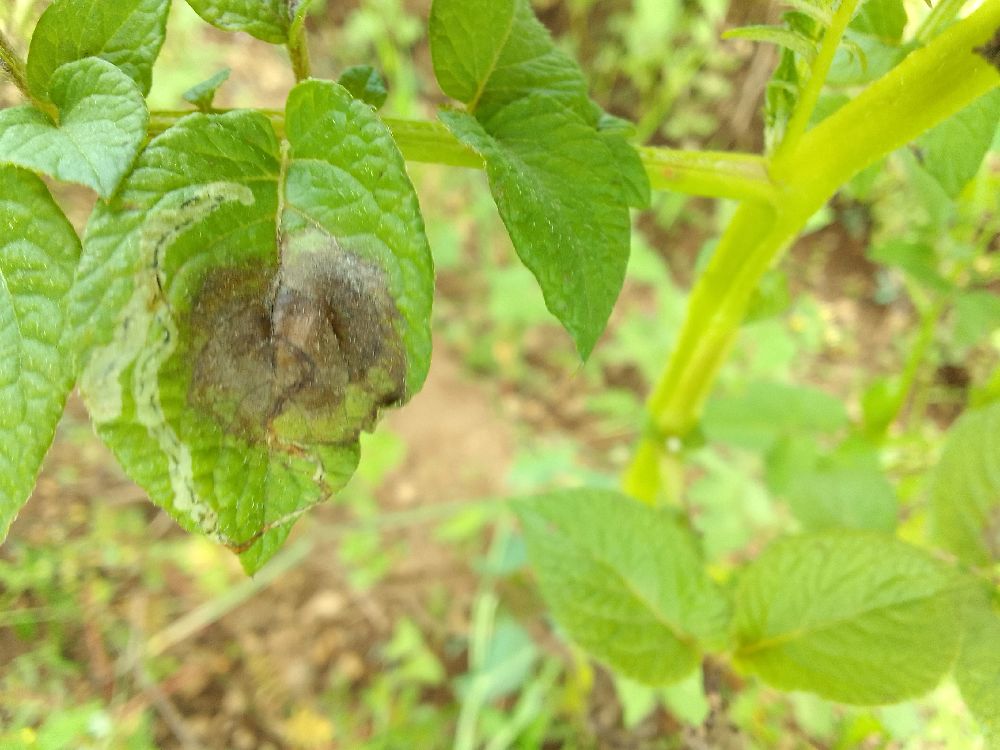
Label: Late blight